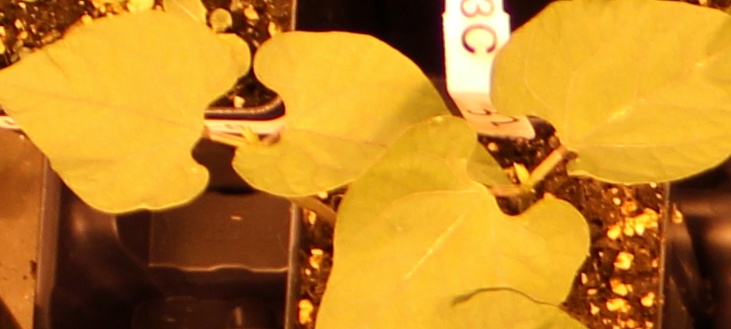
Label: Blackbean